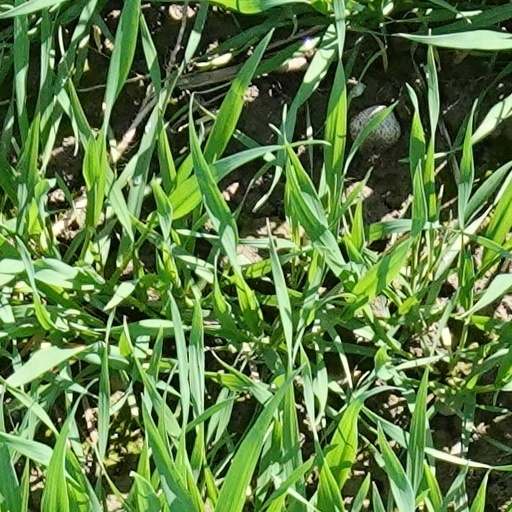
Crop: wheat